Blaicher B.1

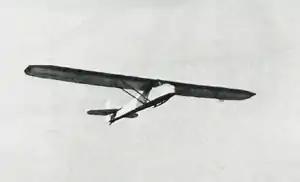

The Blaicher B.1 was a Polish glider first flown in 1934. It was intended to fill an intermediate trainer role, but offered no advance on existing aircraft and only the prototype was completed.